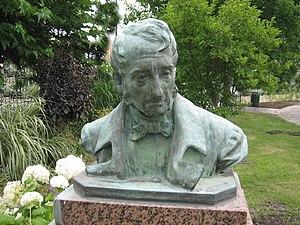
Buste de Jean Hameau transféré de la Place Jean Hameau au Pôle de santé d'Arcachon
Jean Hameau est un médecin français installé à La Teste-de-Buch. Auteur d'une étude prémonitoire sur les virus, il a mis en œuvre des traitements originaux de certaines maladies infectieuses. Il fut maire de sa commune de 1844 à 1848.